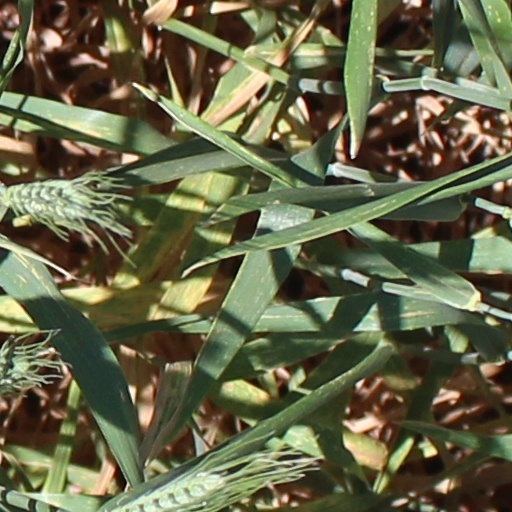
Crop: wheat